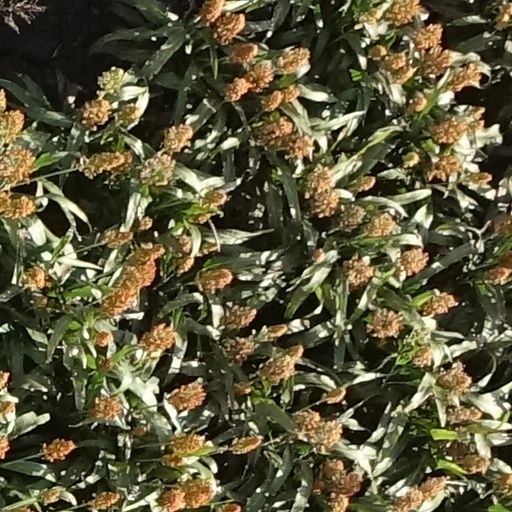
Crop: sorghum